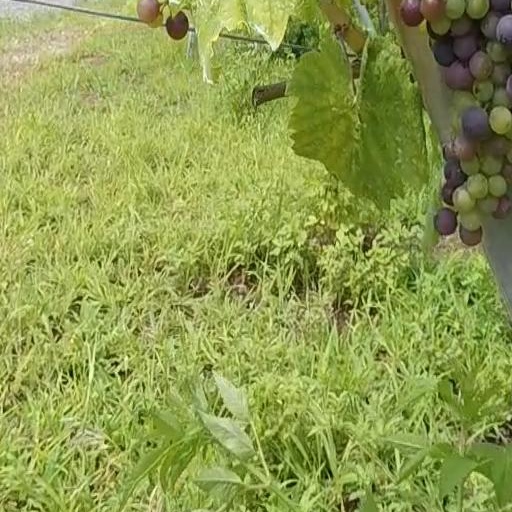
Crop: grape